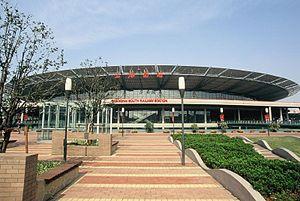
La gare sud de Shanghai est une gare ferroviaire chinoise, c'est l'une des principales gares de Shanghai.